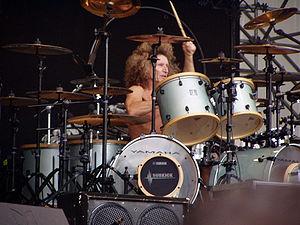
Tommy Aldridge, né le 15 août 1950 à Pearl, est un batteur renommé dans le monde du heavy metal.